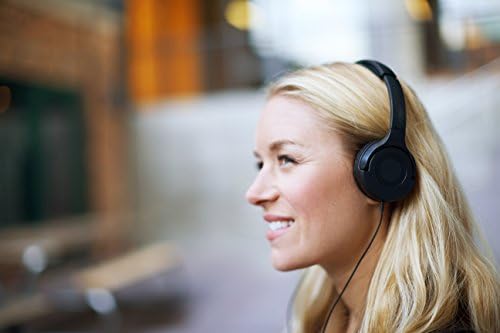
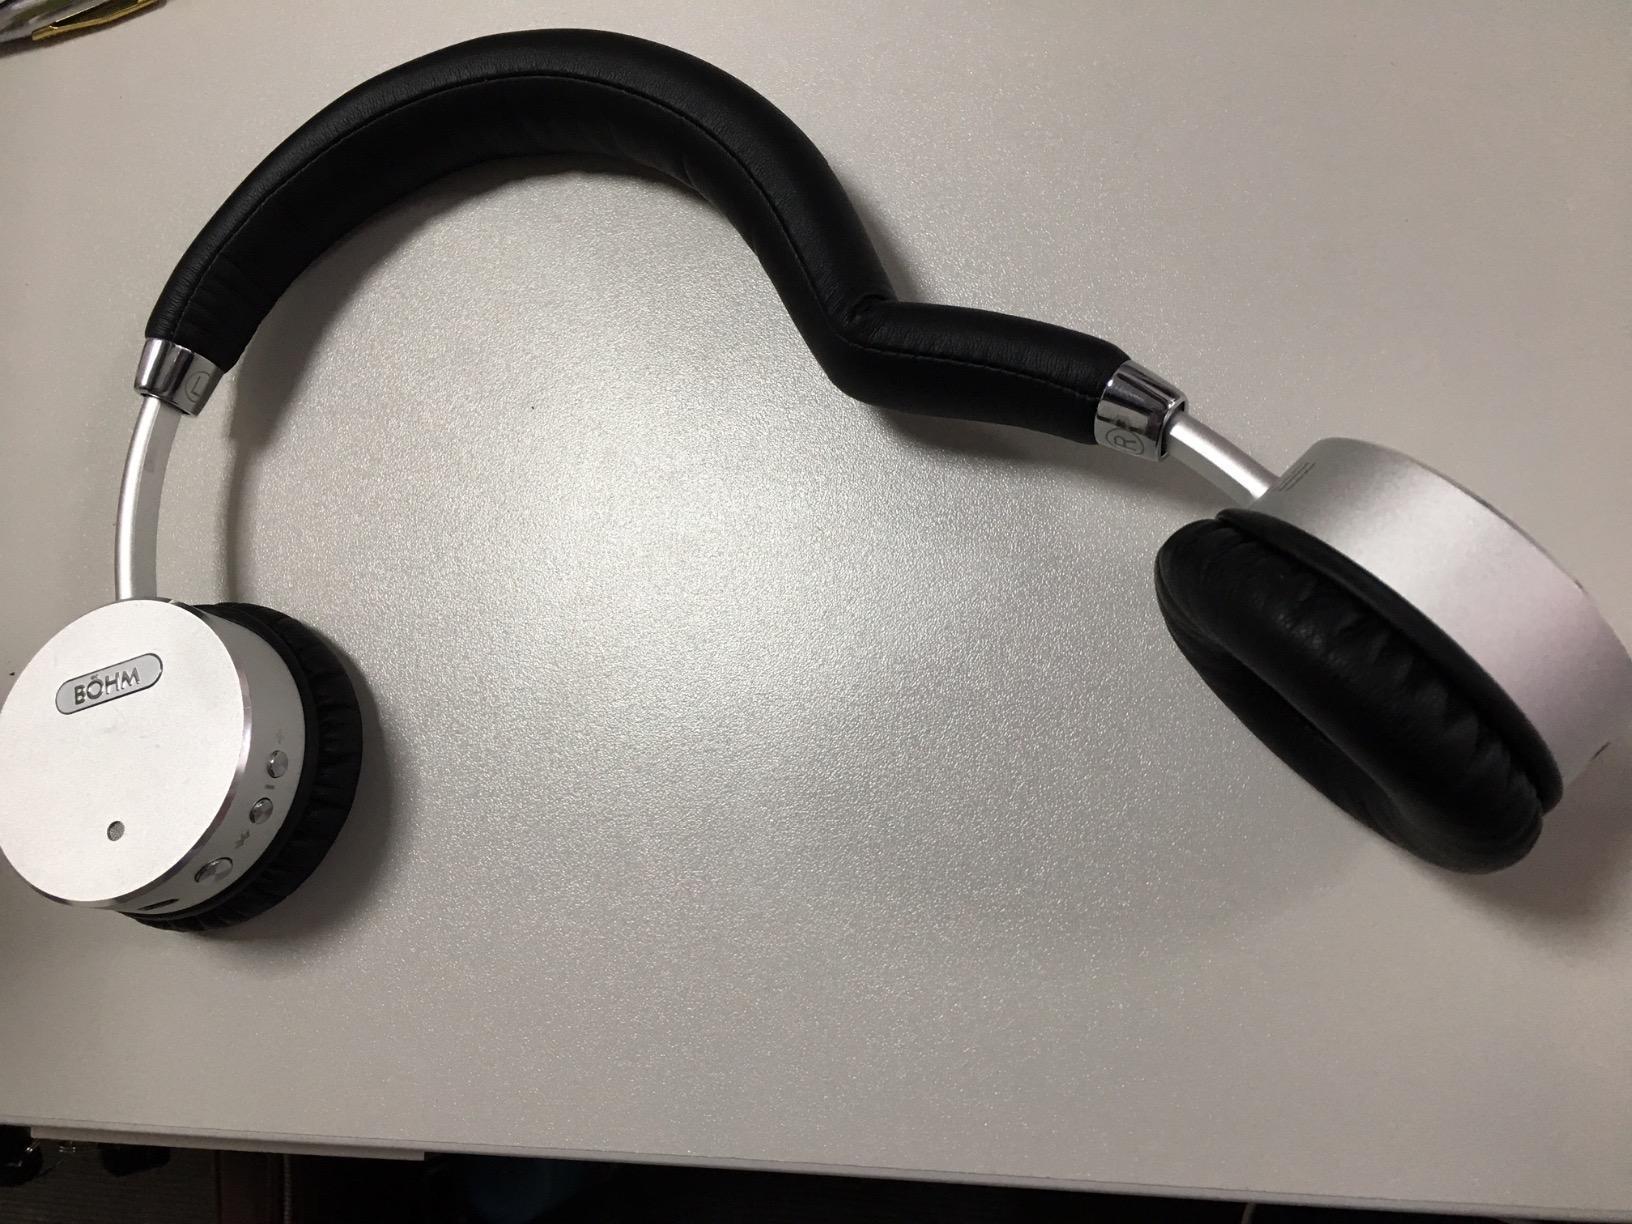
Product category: headphones
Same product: no